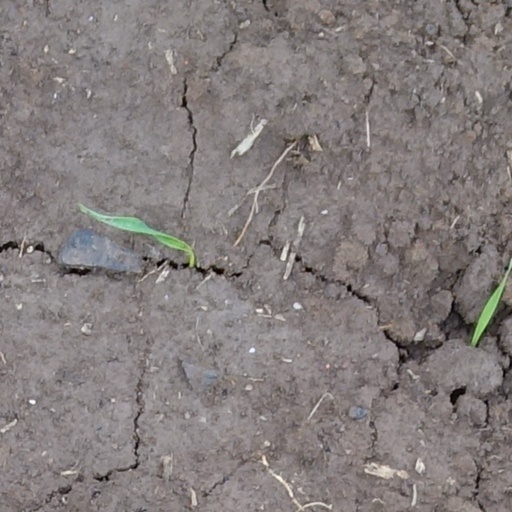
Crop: wheat